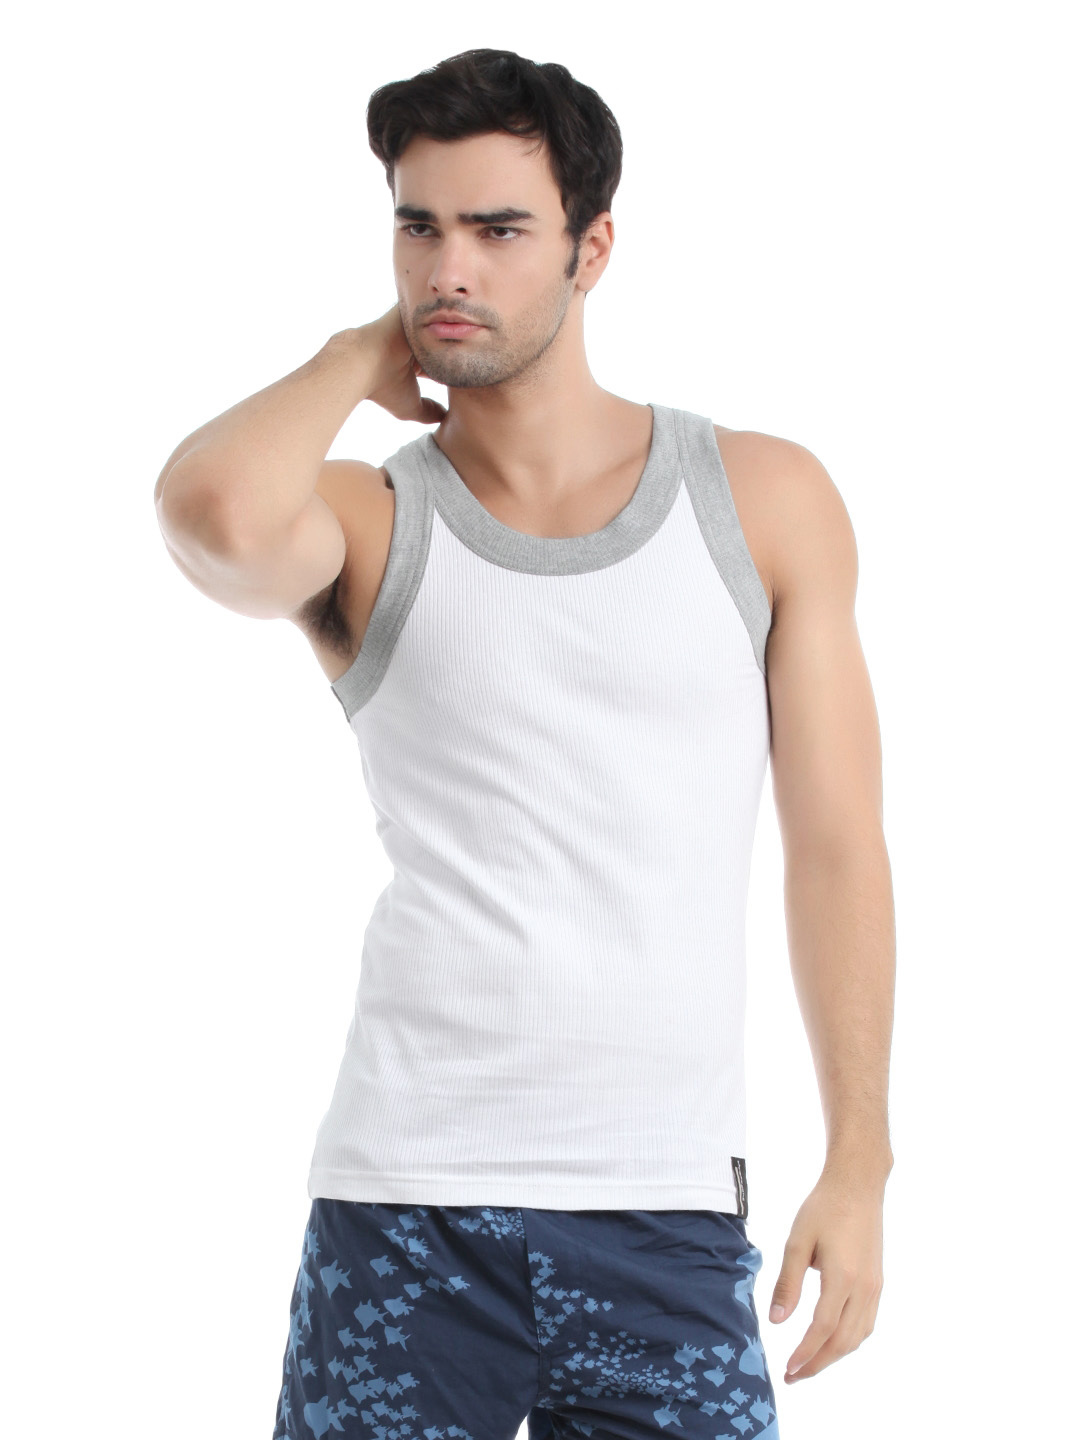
Chromozome Men White Innerwear Vest
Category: Apparel / Innerwear / Innerwear Vests
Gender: Men
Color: White
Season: Summer 2016
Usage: Casual